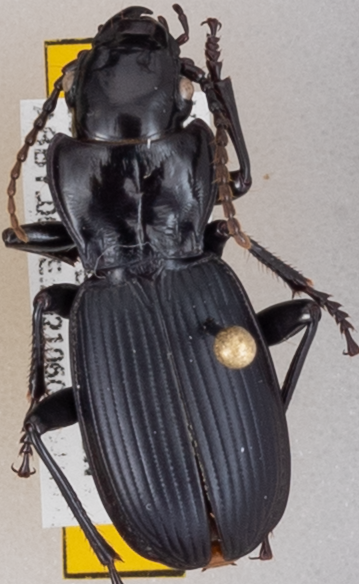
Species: Pterostichus lama
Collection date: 2021-06-08
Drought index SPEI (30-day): -0.842
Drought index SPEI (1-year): -0.66
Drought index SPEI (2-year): -0.184